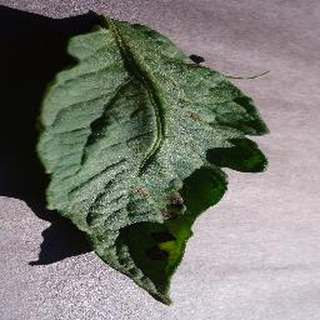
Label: tomato_early_blight